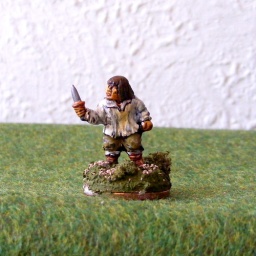
25mm Black Hat "three musketeers" Servant in dirty shirt